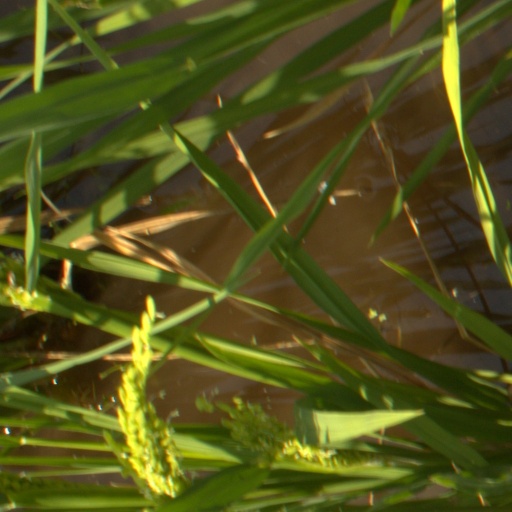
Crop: rice